Jena Rose

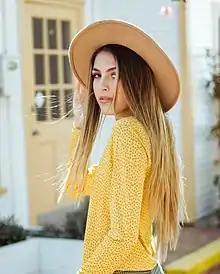
Rose in 2017

Jena Rose Raphael (born 2001), known professionally as Jena Rose, is an American pop singer-songwriter from Plano, Texas. She has had three songs enter the "Billboard" Dance Club Songs chart, and released her debut EP, "Reasons", on March 30, 2018.